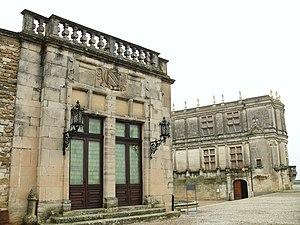
Château de Grignan - Extrémité de l'aile de la galerie des Adhémar
Le château de Grignan est un château du XIIᵉ siècle construit sur un piton rocheux dominant Grignan en Drôme provençale, transformé en forteresse au XIIIᵉ siècle par la famille d'Adhémar.